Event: Nepal Earthquake
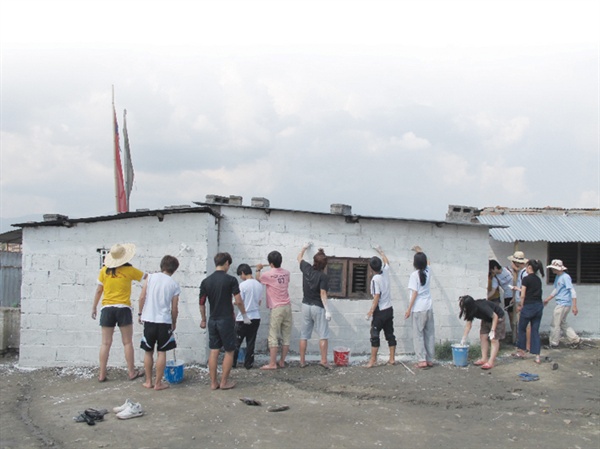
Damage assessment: no_damage